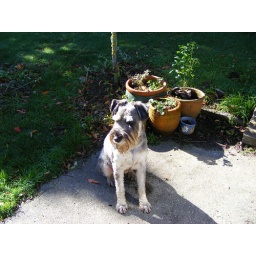
Our special dog Ted, having a little think by our autumn garden, and pot plants